Aboyne

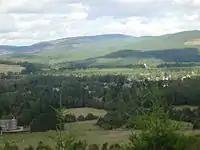
Aboyne as seen from the "Fungle" footpath.

In summer, when tourists visit, the number of people and vehicles increases dramatically. The Highland Games on the Village Green features in August. The green includes facilities for rugby and football and a play park as well as Aboyne Canoe Clubs storage facility 'The Canoe Cathedral'.